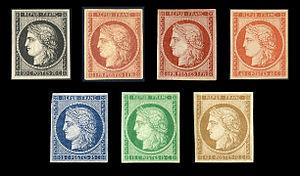
Timbres de France, 1849 et 1850
Les timbres de France d'usage courant ont une durée d'émission généralement assez longue, contrairement aux séries spéciales, qui ont une durée de disponibilité dans les bureaux de poste beaucoup plus brève.
Cérès, divinité romaine de l'agriculture, a été choisie pour illustrer le premier timbre-poste d'usage courant français. Le dessin initial, la gravure, puis la réalisation du poinçon original est de Jacques-Jean Barre.